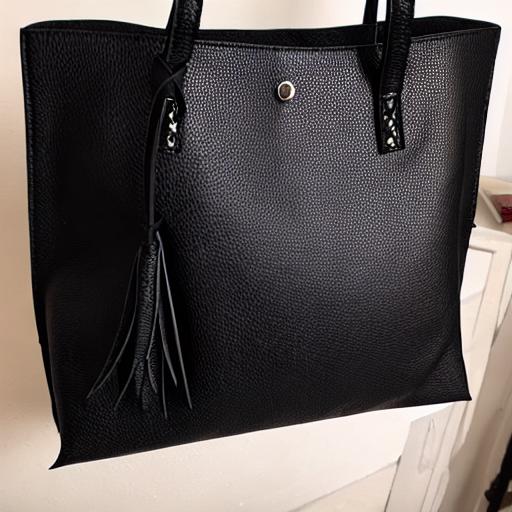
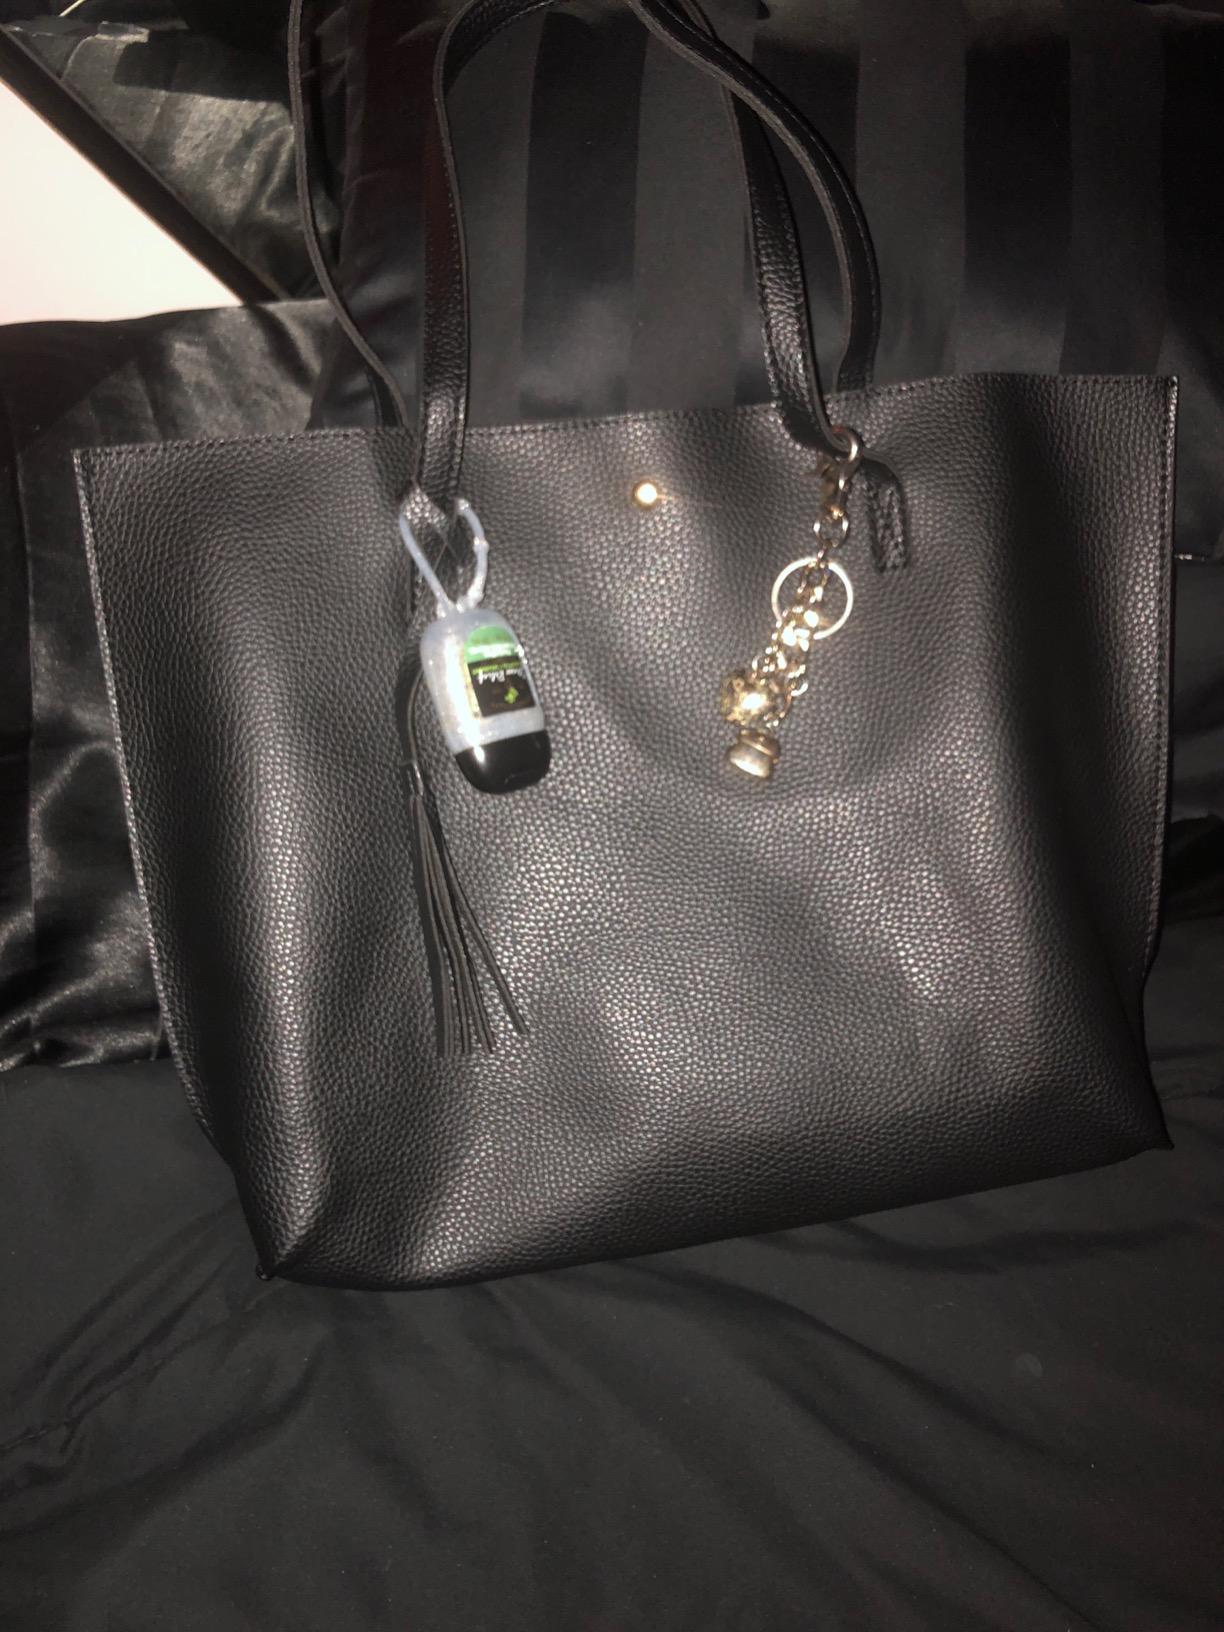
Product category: accessories_handbag
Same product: no